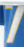
Number: 7